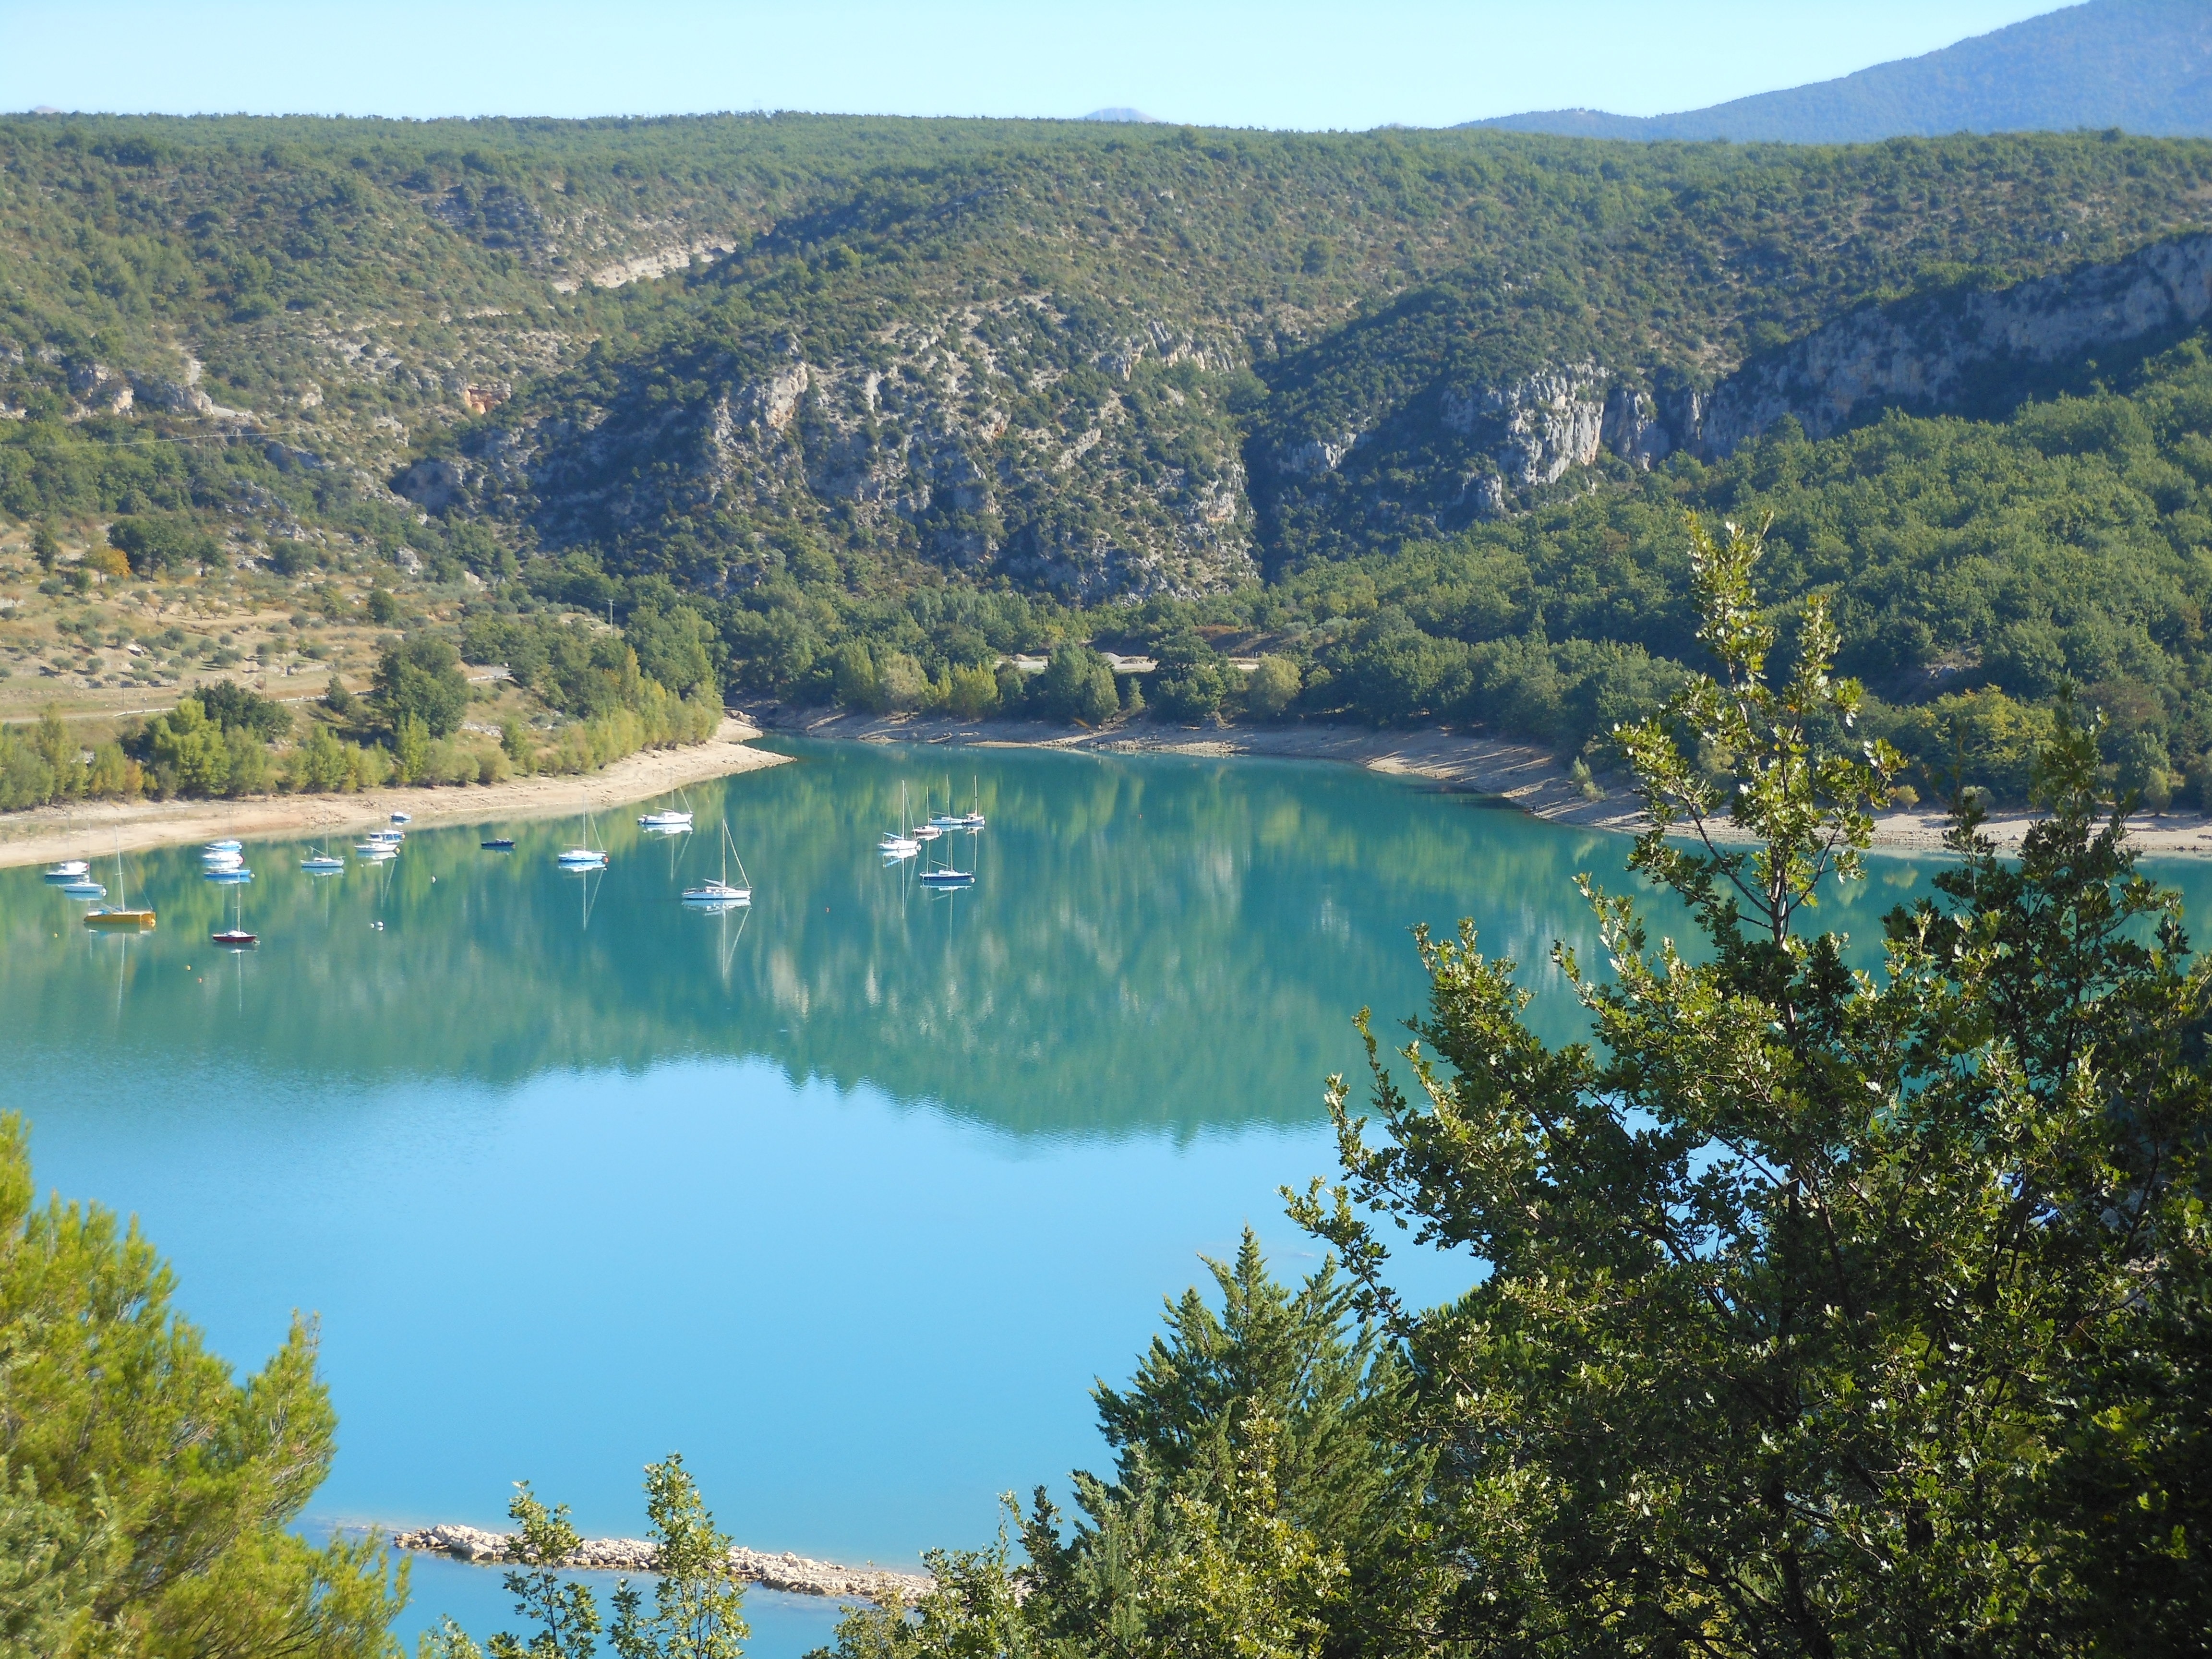
landscape, tree, water, nature, wilderness, mountain, lake, mountain range, pond, france, reflection, scenic, reservoir, body of water, mountains, loch, crater lake, verdon, tarn, mountainous landforms